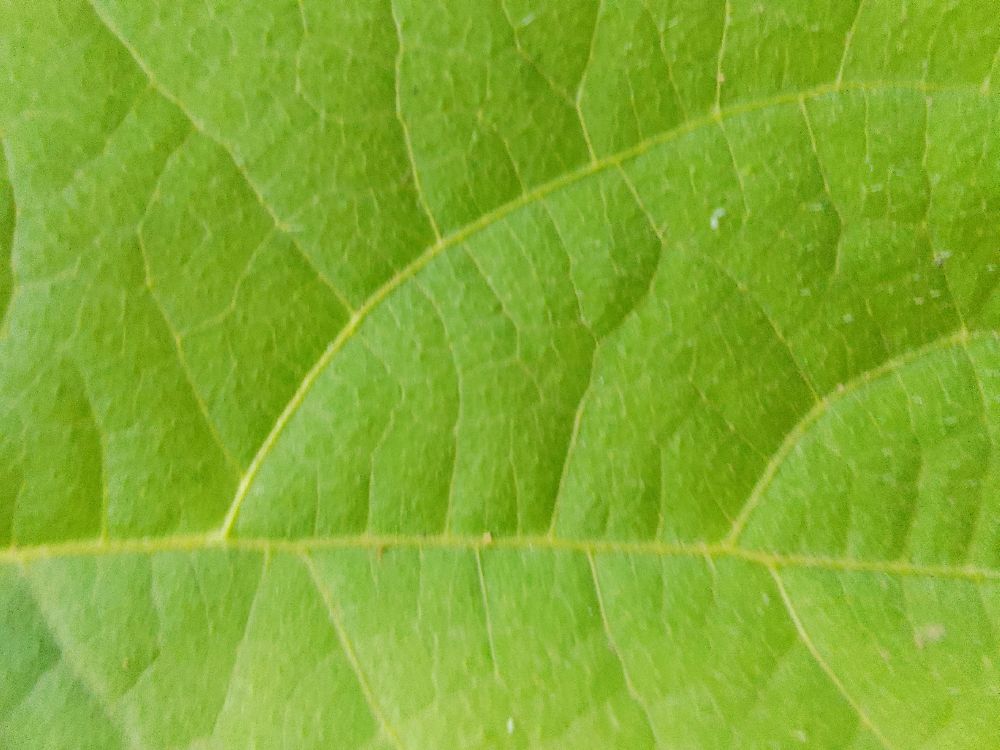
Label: healthy